Detective Comics

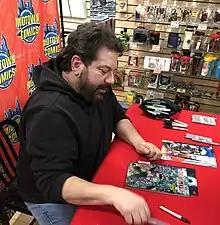
Writer Peter Tomasi at a 2019 signing for the series' 1,000th issue at Midtown Comics in Manhattan

In February 2016, DC Comics announced that as part of the company's continuity relaunch called DC Rebirth, "Detective Comics" would resume its original numbering system with June 2016's issue #934. The 52 issues of "Detective Comics" volume 2 (2011–2016) were added to the original count of 881 issues from "Detective Comics" volume 1 (1937–2011), making "Detective Comics" #934 the premier issue following the end of the DC Rebirth initiative. The series was published twice-monthly.